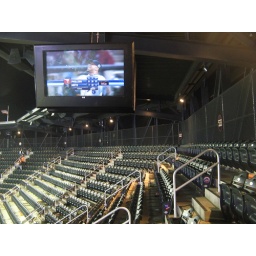
Flat-screen TV for the fans in the very top of the left field corner at Citi Field, 05/07/09